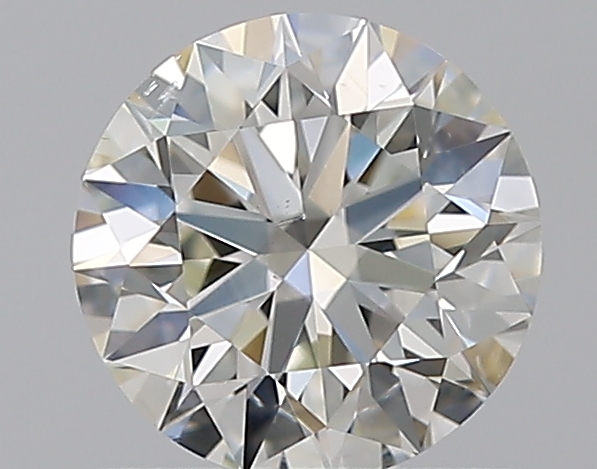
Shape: round
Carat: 0.7
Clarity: SI1
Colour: I
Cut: EX
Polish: EX
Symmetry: EX
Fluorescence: N
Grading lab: GIA
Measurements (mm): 5.67 x 5.7 x 3.53